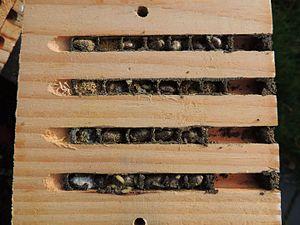
Osmia est un genre d'insectes hyménoptères de la famille des Megachilidae, regroupant des abeilles solitaires parfois appelées abeilles maçonnes et jouant un rôle important dans la pollinisation. Le genre Osmia comporte 115 espèces en Europe dont 37 en France, Belgique, Suisse et Luxembourg.